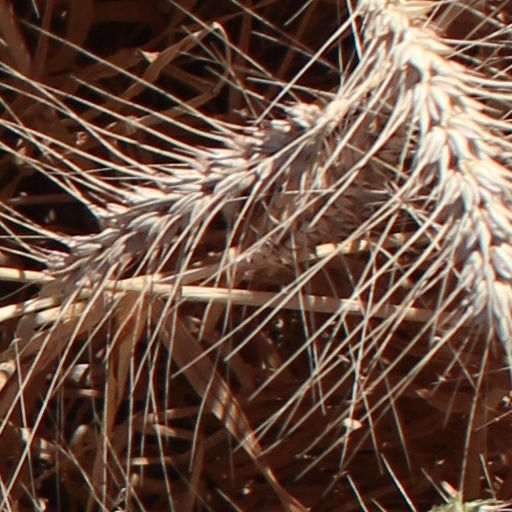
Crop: wheat